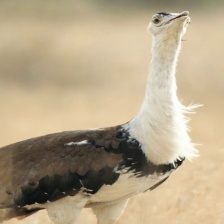
Species: INDIAN BUSTARD
Scientific name: ARDEOTIS NIGRICEPS